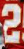
Number: 2